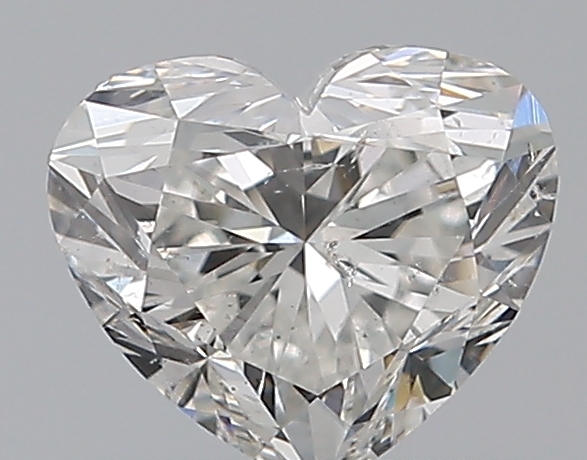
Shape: heart
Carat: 0.76
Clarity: SI2
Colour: G
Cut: EX
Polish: EX
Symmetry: VG
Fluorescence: N
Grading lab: GIA
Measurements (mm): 5.33 x 6.18 x 3.75